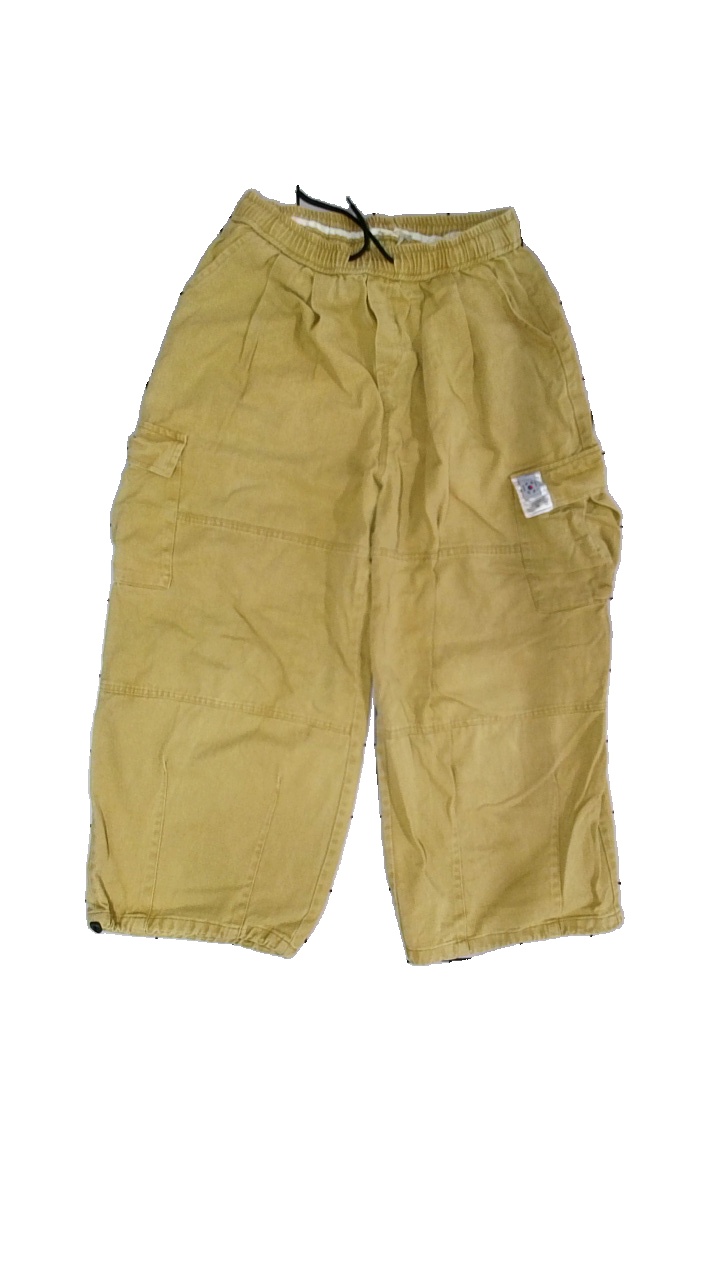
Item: Trousers (Unisex)
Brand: Made In Korea
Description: Beiga cargo byxor
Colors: Beige
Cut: Regular
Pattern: Other
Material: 100% bomull
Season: All
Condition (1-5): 3
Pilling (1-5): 4
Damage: urtvättat
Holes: Minor
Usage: Export
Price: <50